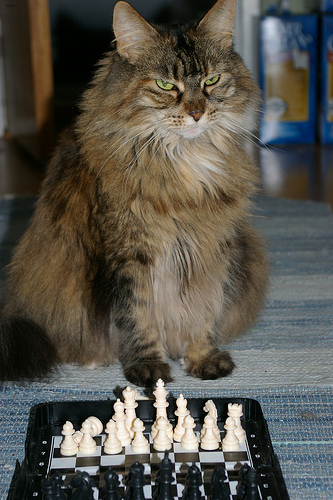
Breed: maine coon